The Deal (The Americans)

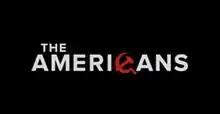
The Americans

"The Deal" is the fifth episode of the second season of the American television drama series "The Americans", and the 18th overall episode of the series. It originally aired on FX in the United States on March 26, 2014.